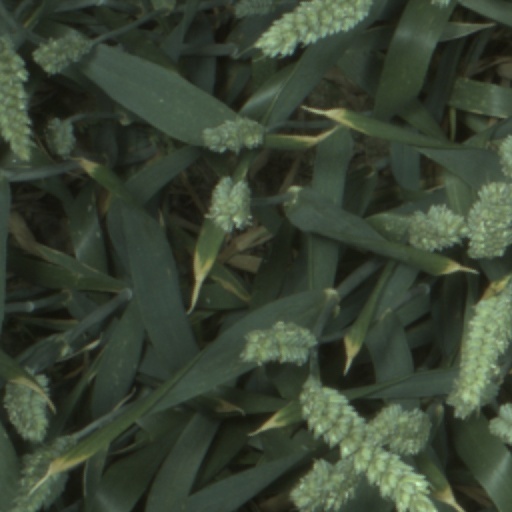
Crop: wheat